The Fortunes of Richard Mahony

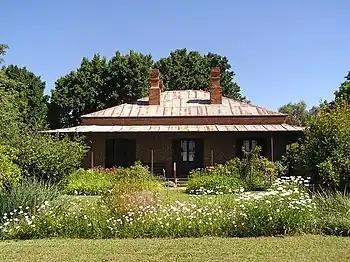
Lake View House at Chiltern, Victoria, the home of Henry Handel Richardson from July 1876 for 1 years. Richardson's early years at Chiltern featured in the novel "The Fortunes of Richard Mahony". The house was accepted by the National Trust of Australia in 1967.

Ten chapters. Now forty-nine years old, Richard Mahony is broke and has to start his life over again. He salvages 3,000 pounds, but gets into debt unbeknownst to Mary still in Europe, by building a too large new house for the family to return to. His practice in Melbourne doesn't work out and he hears of a good practice at Barambogie. Chapter Five consists of letters to Mary by Richard, staying in Barambogie. He goes to the neighboring towns and eventually establishes that he wants to lease a house near a lagoon there. The house has a hall full of doors that Cuffy particularly likes, though it is near a mill where many foreigners work, and there are some concerns about security, plus the mill whistle screeches every morning at 6am. The town is largely made up of these foreigners, who consider Richard snooty for not socializing with them in taverns. Emmy stays with the Mahonys and Cuffy and the Dumplings insist on having her go over the story of the death of her stepbrother Jacky, who died in infancy, as Cuffy was denied much information when it occurred despite his care and concern.